Stan Hywet Hall and Gardens

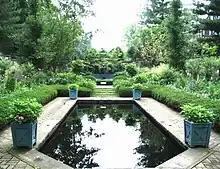
The English Garden was originally designed by Warren H. Manning and later redesigned by Ellen Biddle Shipman in the late 1920s, which was then restored in the early 1990s. This is one of the few restored Shipman gardens open to the public.

The estate grounds, originally about [5] in extent, were designed between 1911 and 1915 by Boston landscape architect Warren H. Manning, and remain today one of the finest examples of his work. Manning sited the house at the edge of the quarry wall, overlooking the Cuyahoga Valley and rolling hills in the distance.